Andrew C. Billings

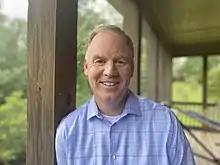
Dr. Andrew C. Billings

Andrew C. Billings is a professor and the Ronald Reagan Chair of Broadcasting in the Department of Journalism and Creative Media at The University of Alabama. He is the Editor-in-Chief for the journal Communication & Sport and current co-director of the Alabama Beyond Sports Initiative. His research primarily focuses on the study of Sport Communication. He was the founding chair of both the Communication and Sport Division of the National Communication Association and the Sport Communication Interest Group of the International Communication Association. A former Visiting Chair of Olympism at the Autonomous University of Barcelona, Billings won the Broadcast Education Association's Lifetime Achievement in Scholarship Award in 2025.